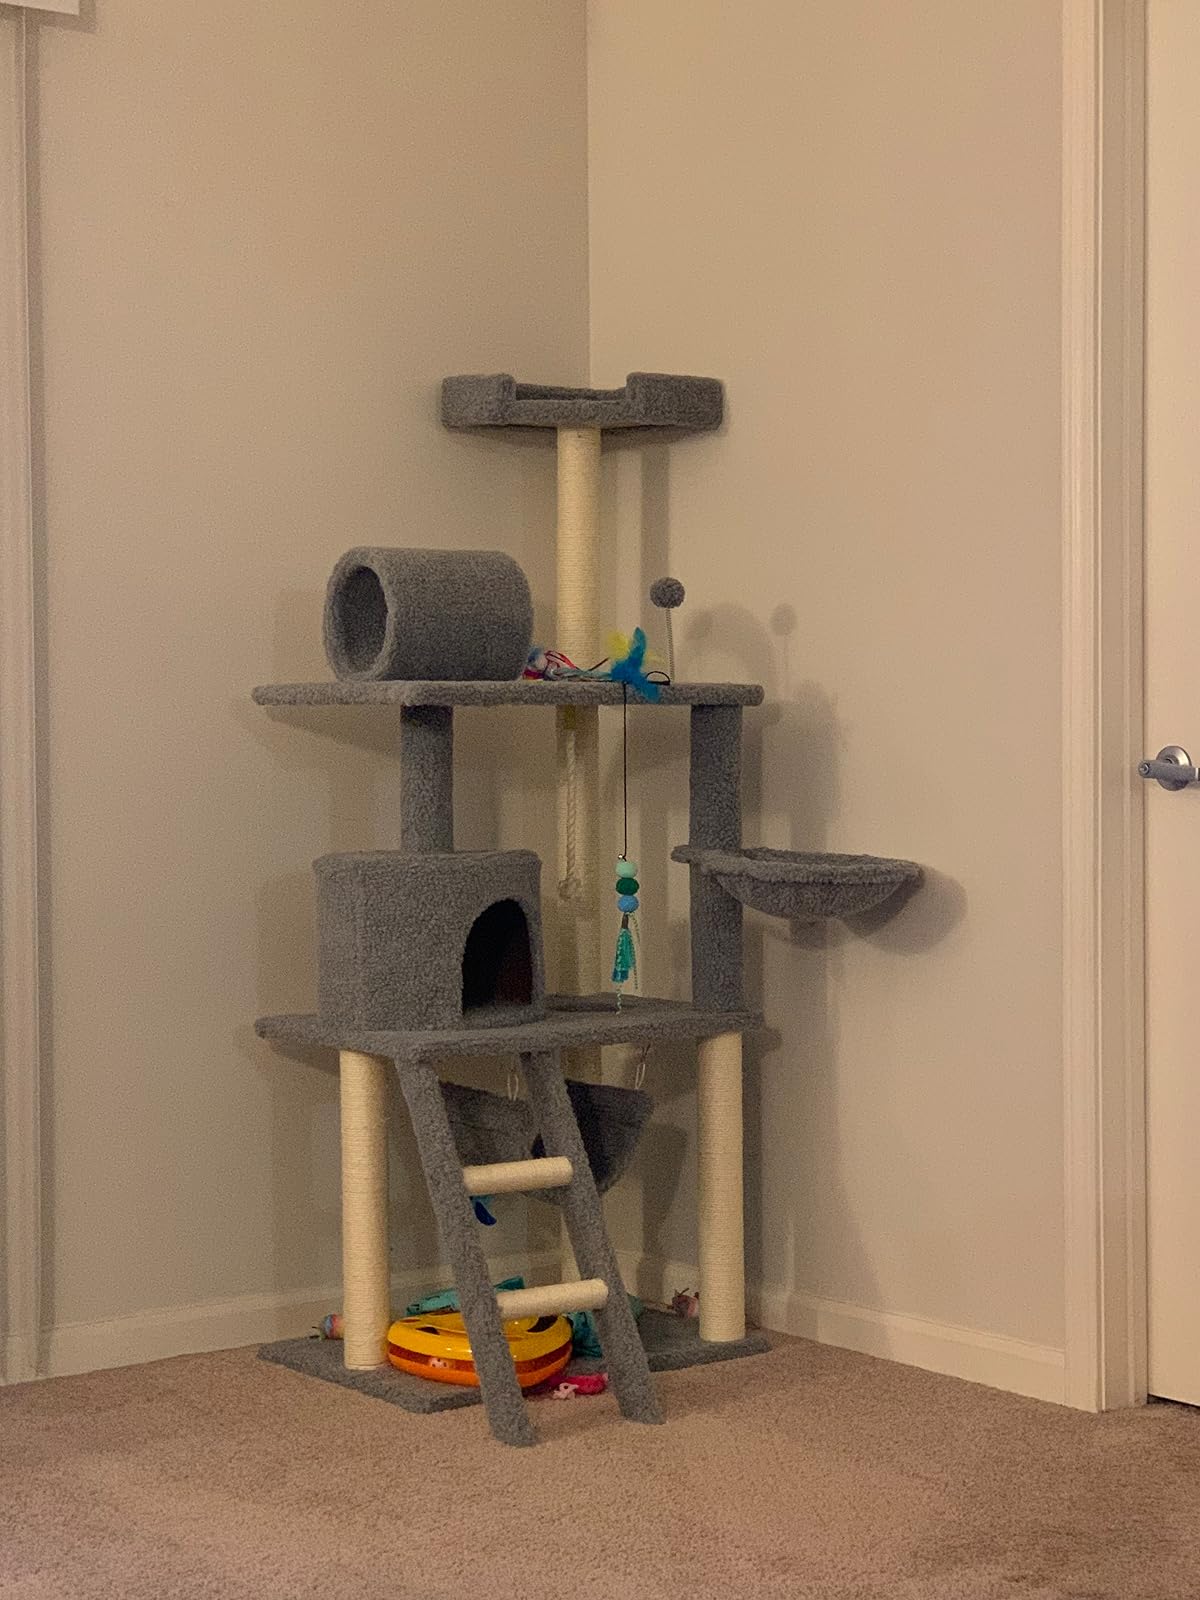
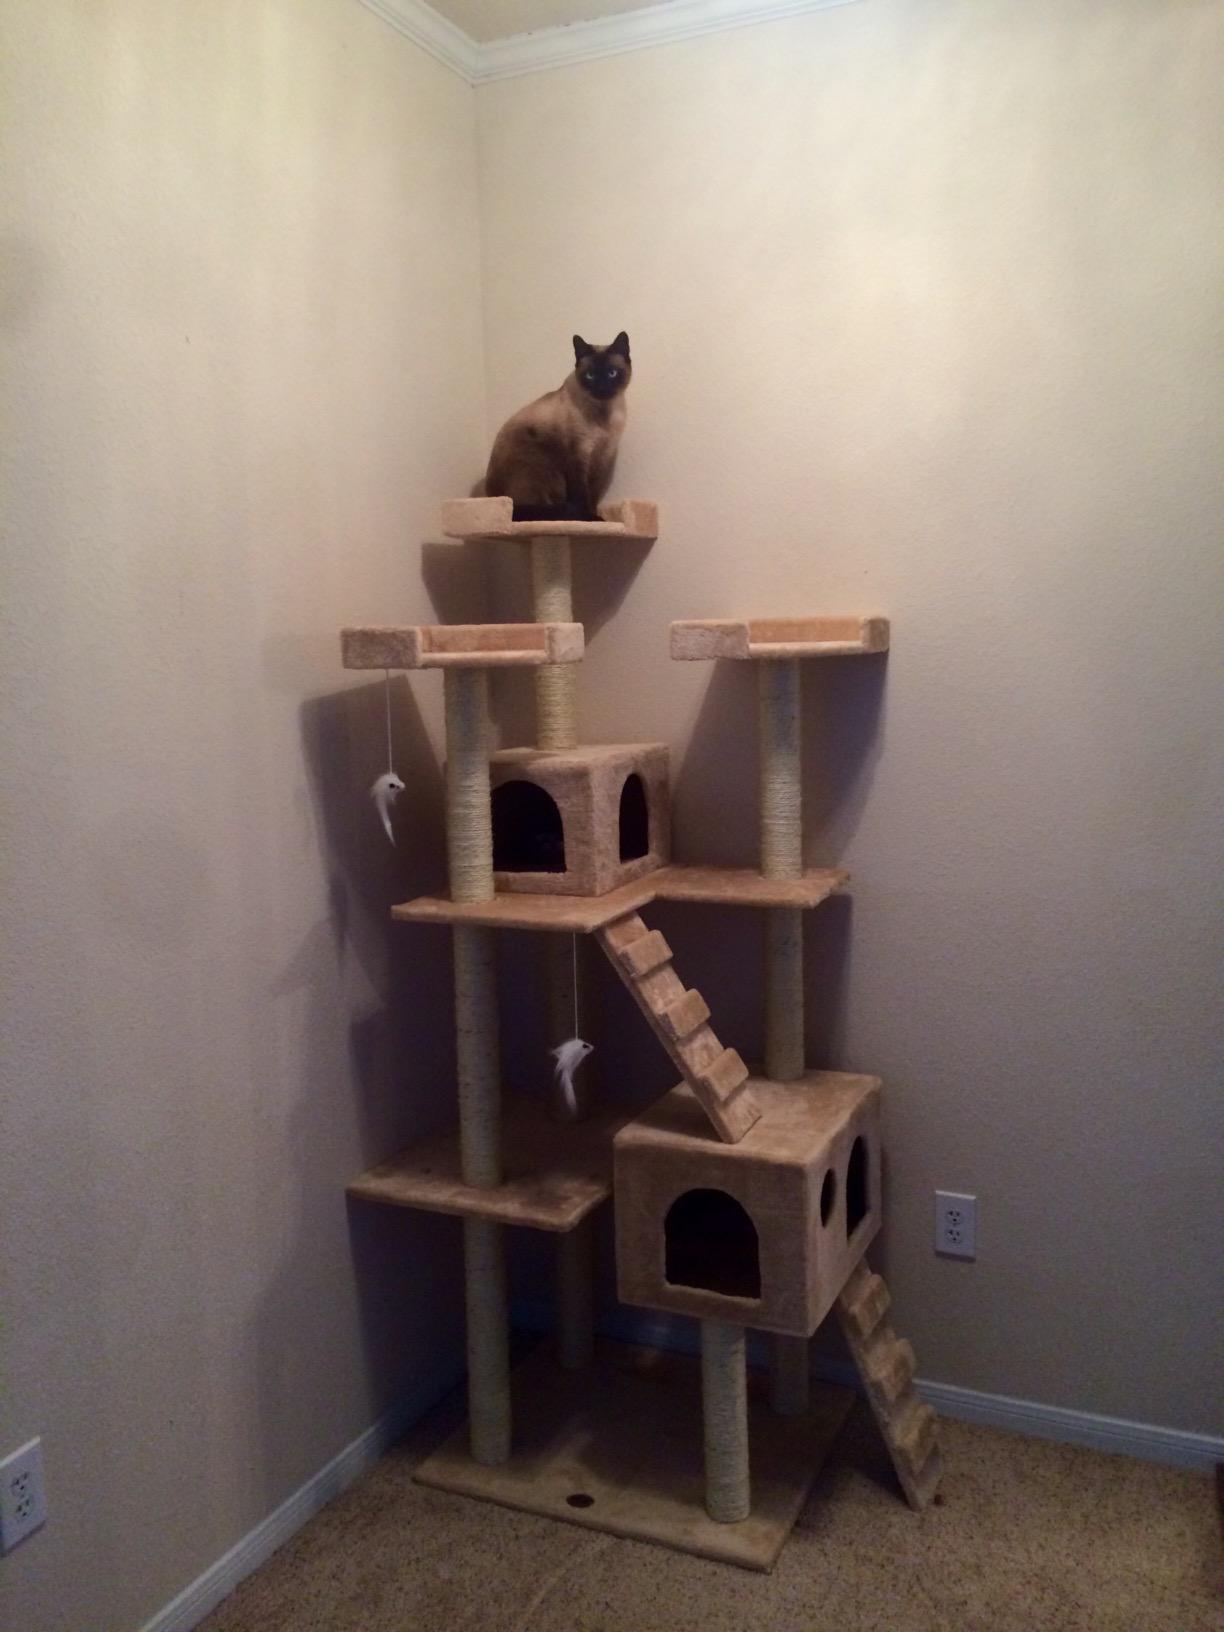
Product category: items_cat tree
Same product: no